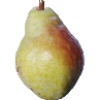
Label: pear_williams